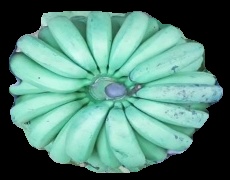
Variety: pachbale
Grade: grade2